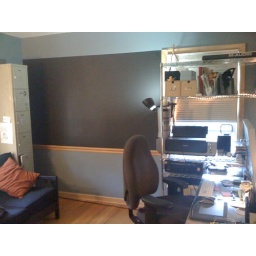
new magnetic blackboard wall in my office :)